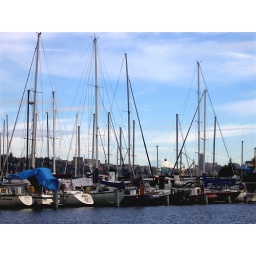
bike ride around lake union on the first day i've been able to wear shorts.